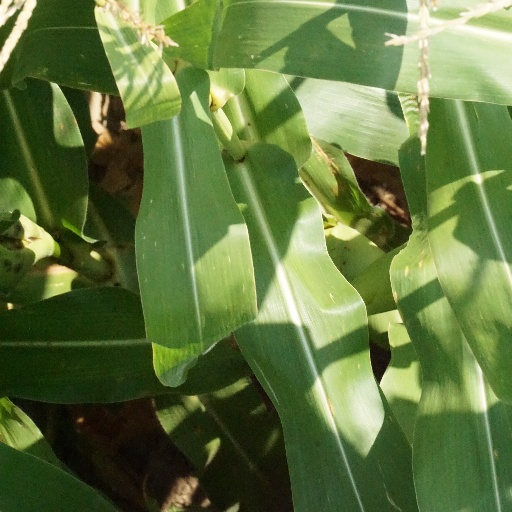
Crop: maize; corn